Qal'at al-Qatif

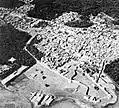
An aerial view showing the fortified houses and neighborhoods of Qatif Castle. The photo was taken in the 1950s.

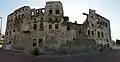

Qatif Castle was an oval-shaped fortress, surrounded by an impregnable stone wall that enclosed a densely populated residential area. The castle was bordered by a deep trench and numerous orchards on all sides except the seaward side. These orchards, known as Dawali, were irrigated from the Toubi Seyha.